John J. Pershing

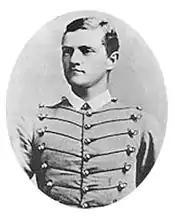
Pershing as a cadet in 1886

Pershing was sworn in as a West Point cadet in July 1882. He was selected early for leadership positions and became successively First Corporal, First Sergeant, First Lieutenant, and First Captain, the highest possible cadet rank. Pershing also commanded, "ex officio," the honor guard that saluted the funeral train of President Ulysses S. Grant as it passed West Point in August 1885.